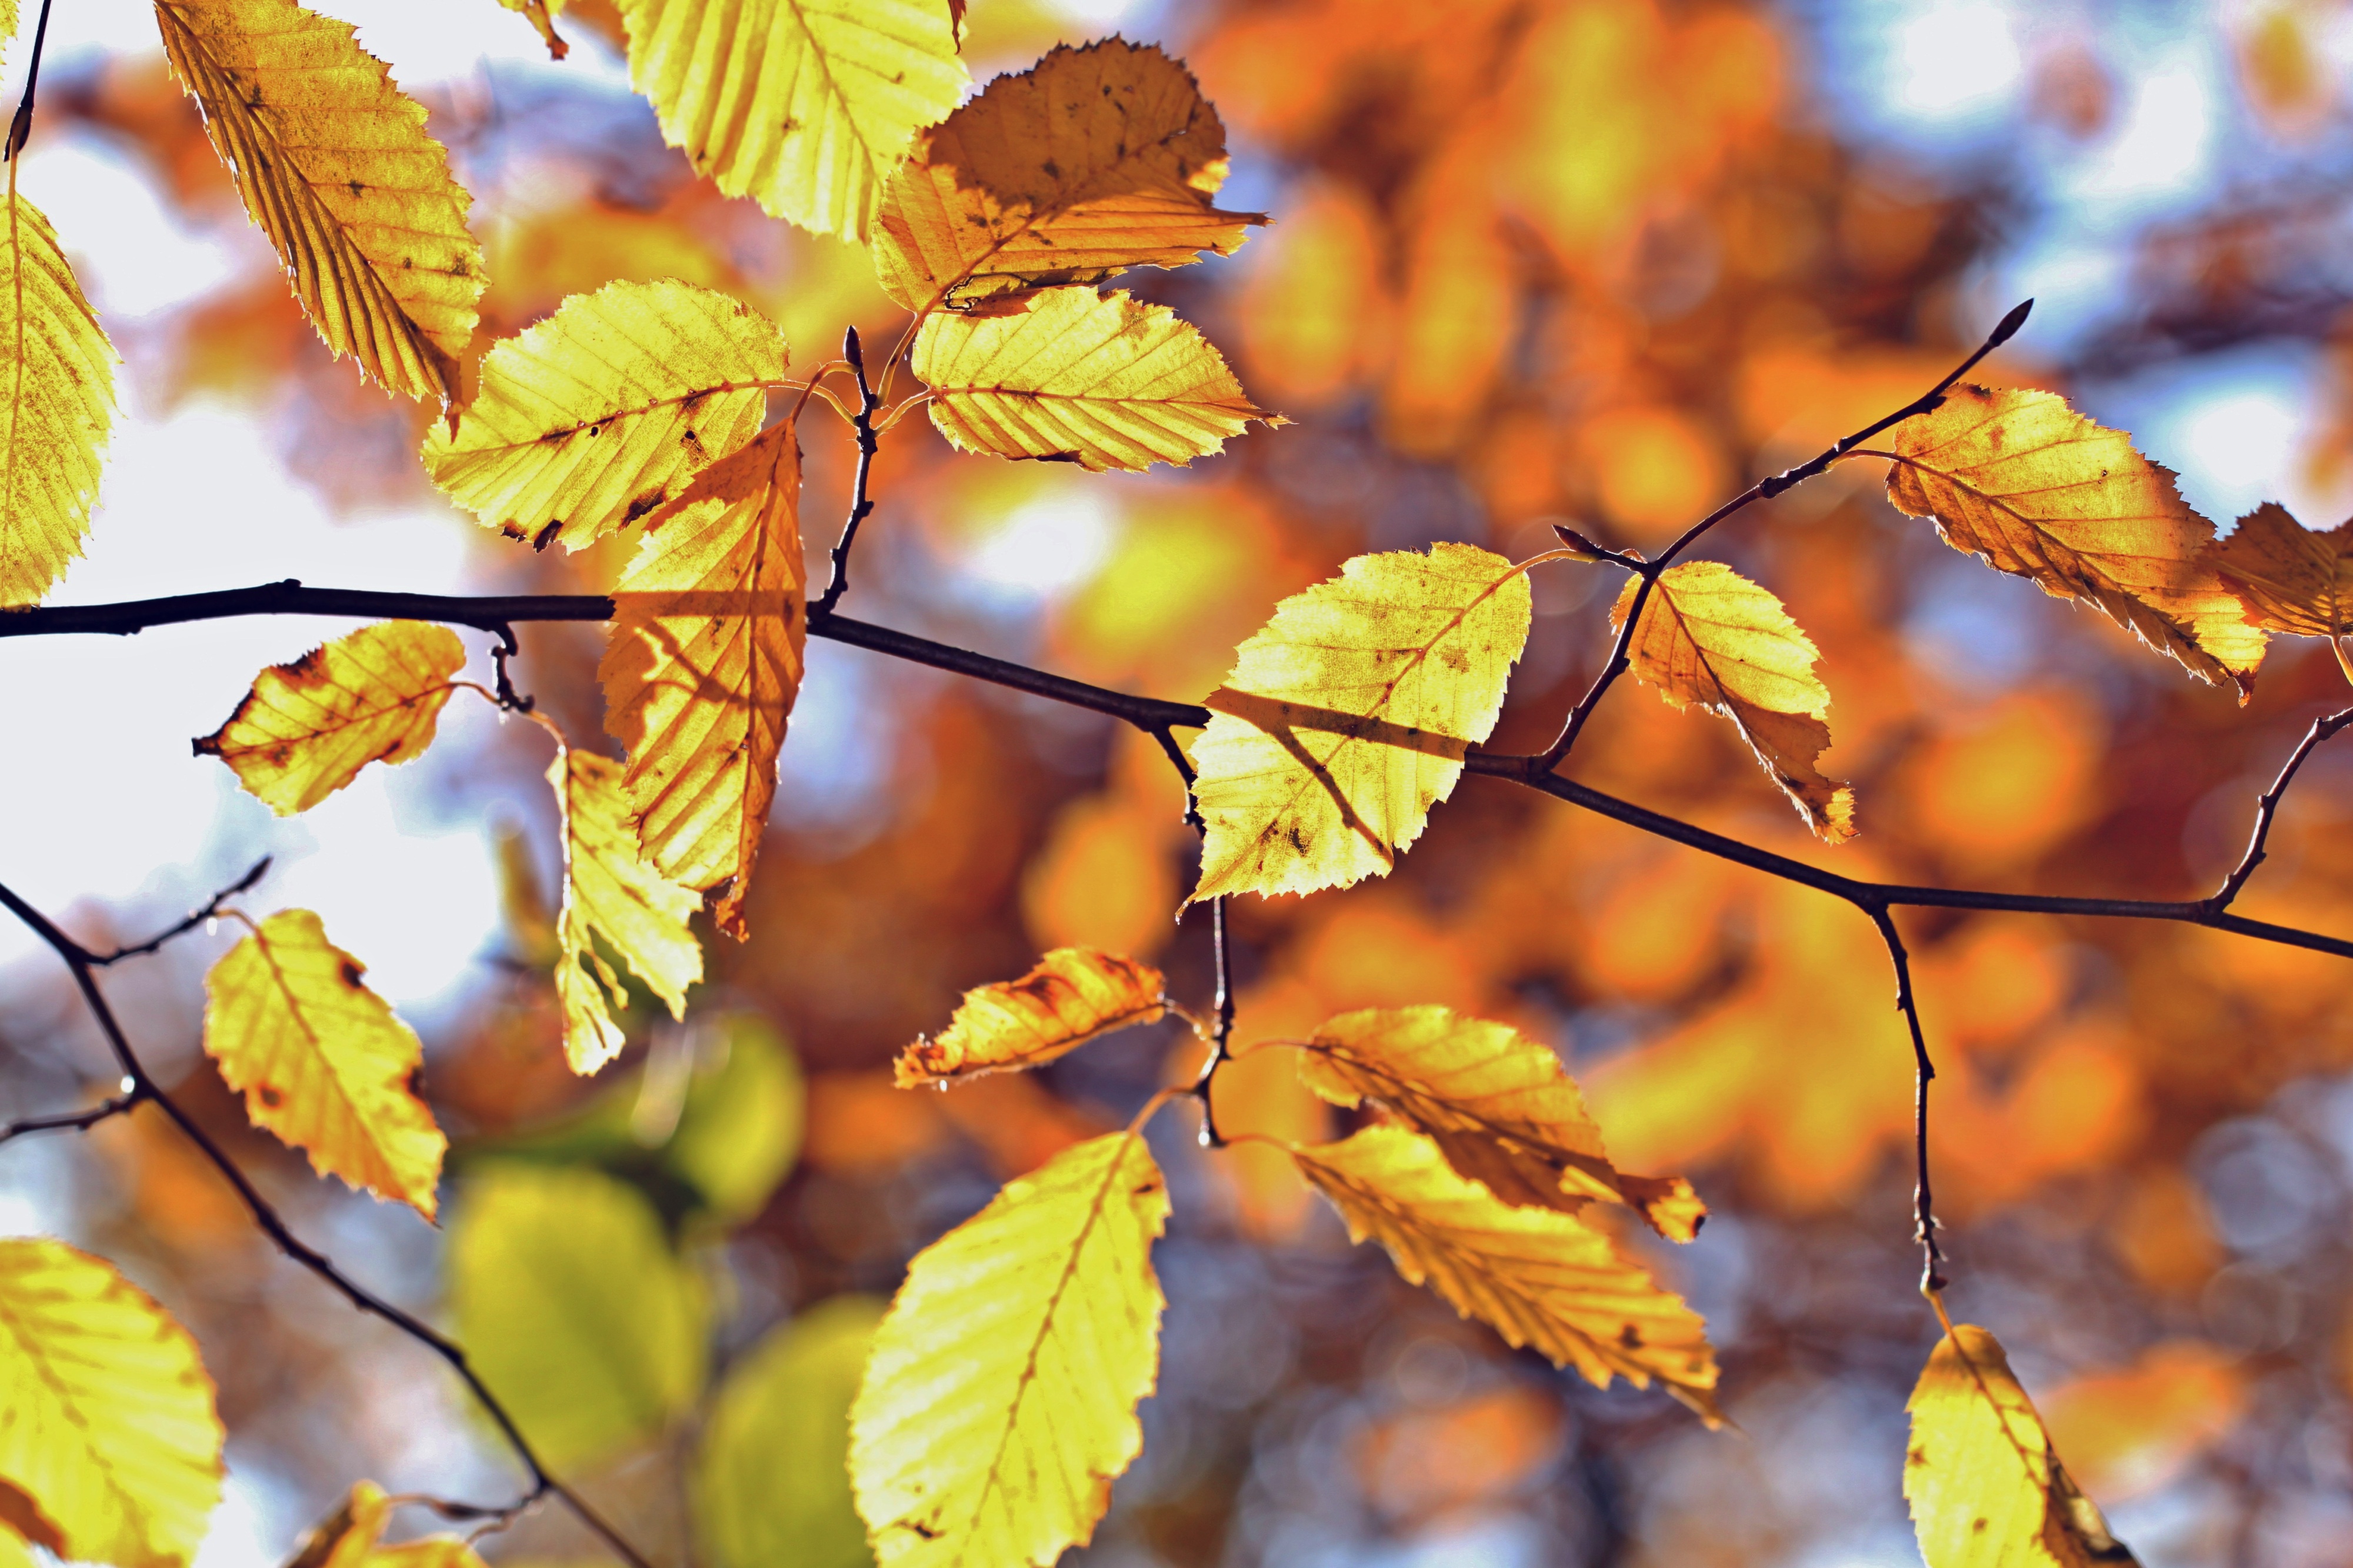
tree, nature, branch, plant, sunlight, leaf, foliage, birch, autumn, colorful, lighting, season, maple tree, twig, leaves, branches, deciduous, october, fall color, fall foliage, fall leaves, golden autumn, autumn colours, leaf coloring, herbstimpression, beech, flowering plant, beech leaves, plant stem, woody plant, land plant